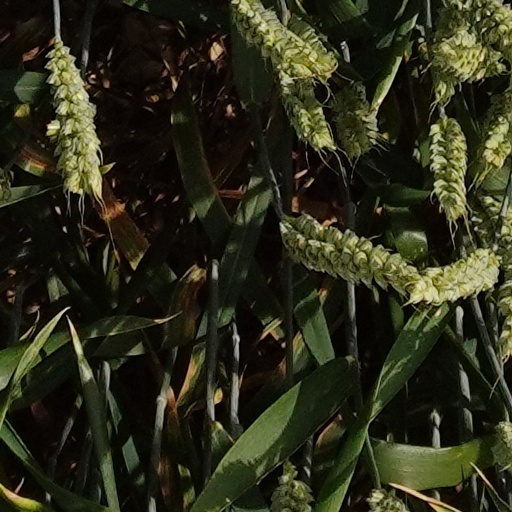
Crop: wheat